Classical period (music)

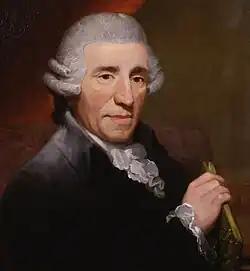
Haydn portrait by Thomas Hardy, 1792

By the late 1750s there were flourishing centers of the new style in Italy, Vienna, Mannheim, and Paris; dozens of symphonies were composed and there were bands of players associated with musical theatres. Opera or other vocal music accompanied by orchestra was the feature of most musical events, with concertos and symphonies (arising from the overture) serving as instrumental interludes and introductions for operas and church services. Over the course of the Classical period, symphonies and concertos developed and were presented independently of vocal music.